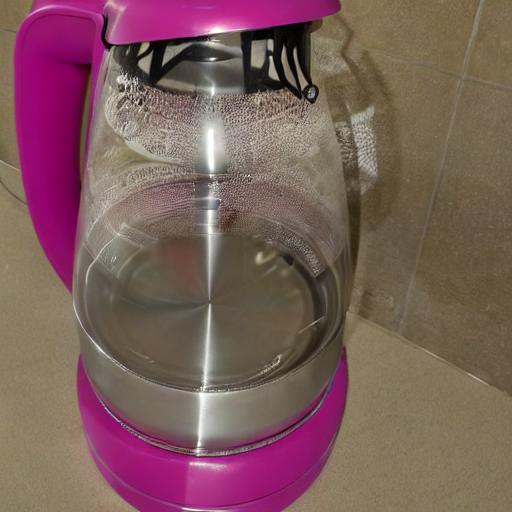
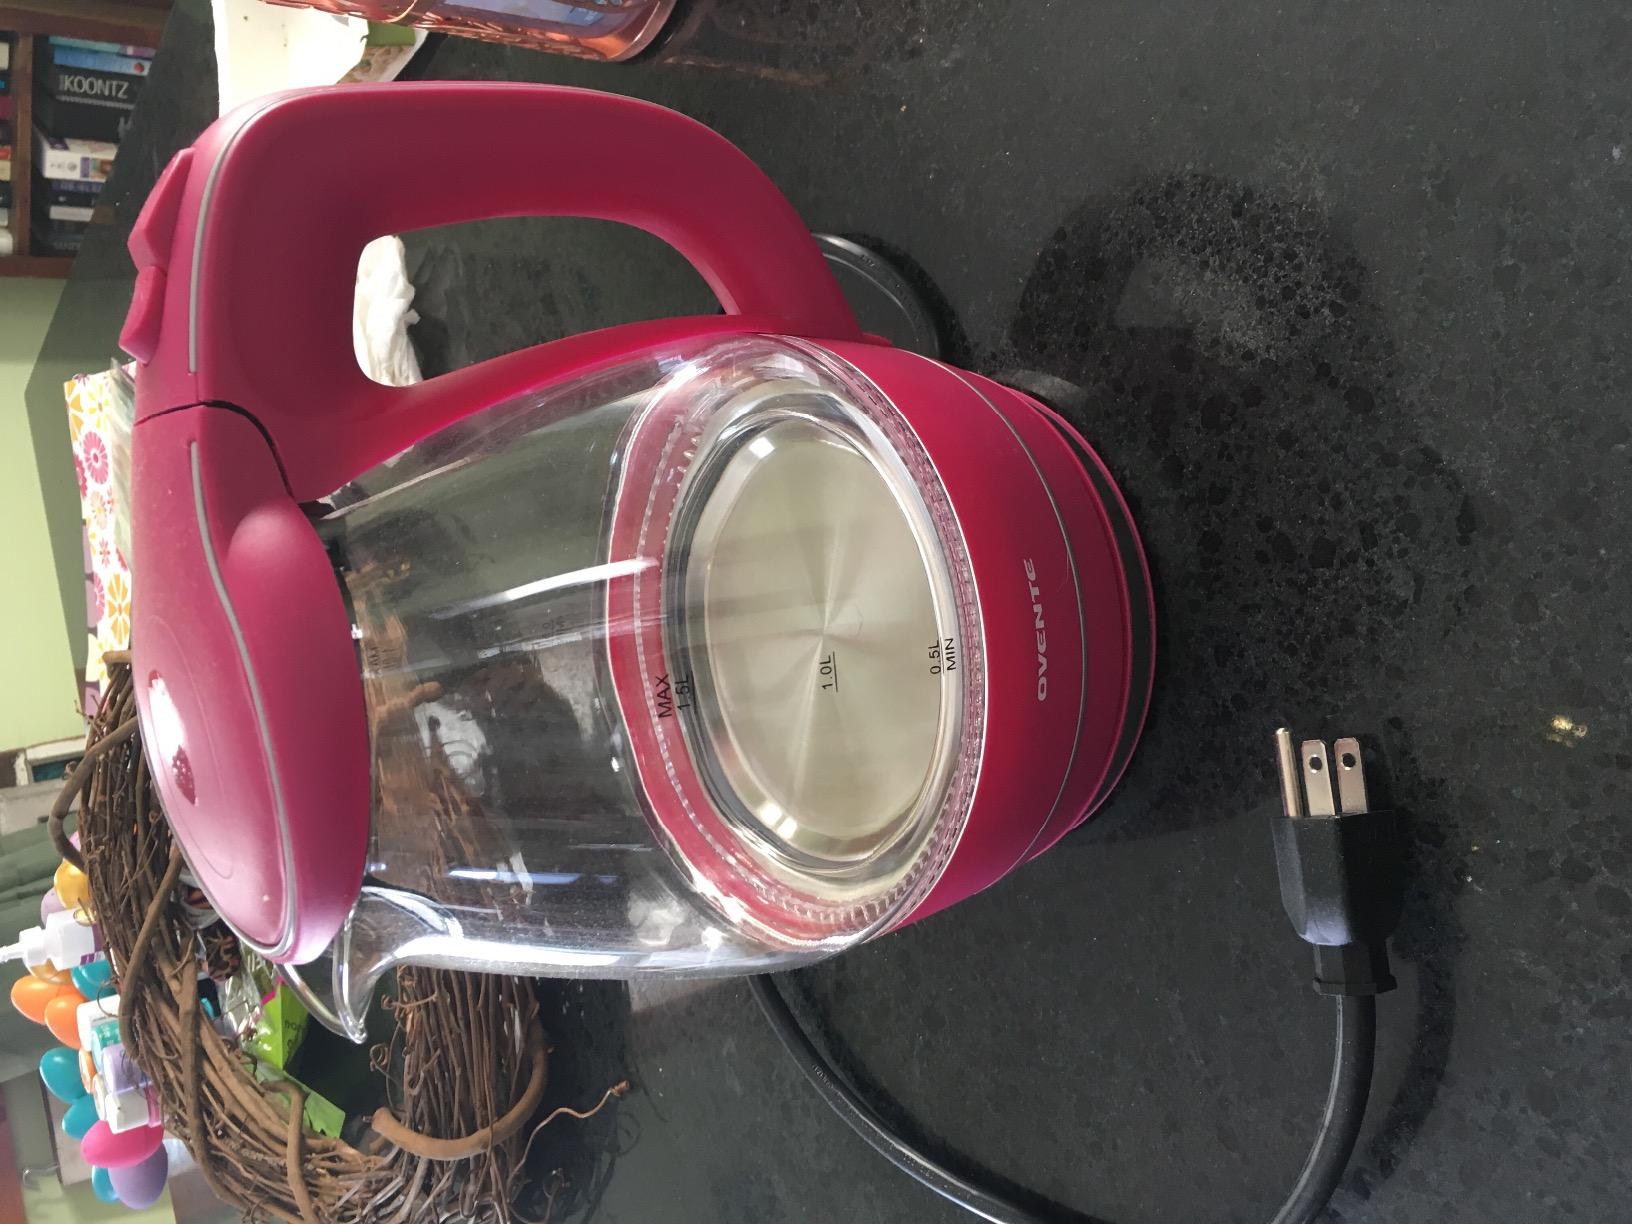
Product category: items_kettle
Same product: no